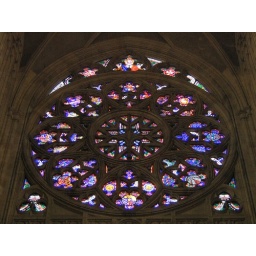
Stained glass window in St Vitus' Cathedral.